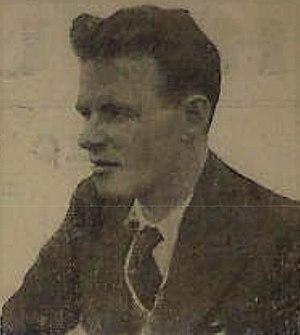
photo de Célestin Lainé publié en première page de Breiz Atao le 12 juin 1938